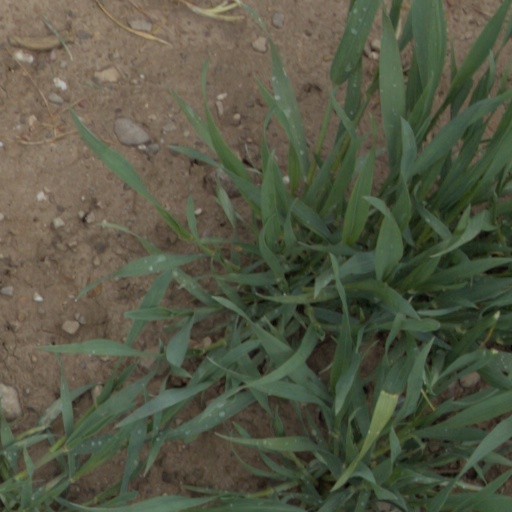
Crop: wheat